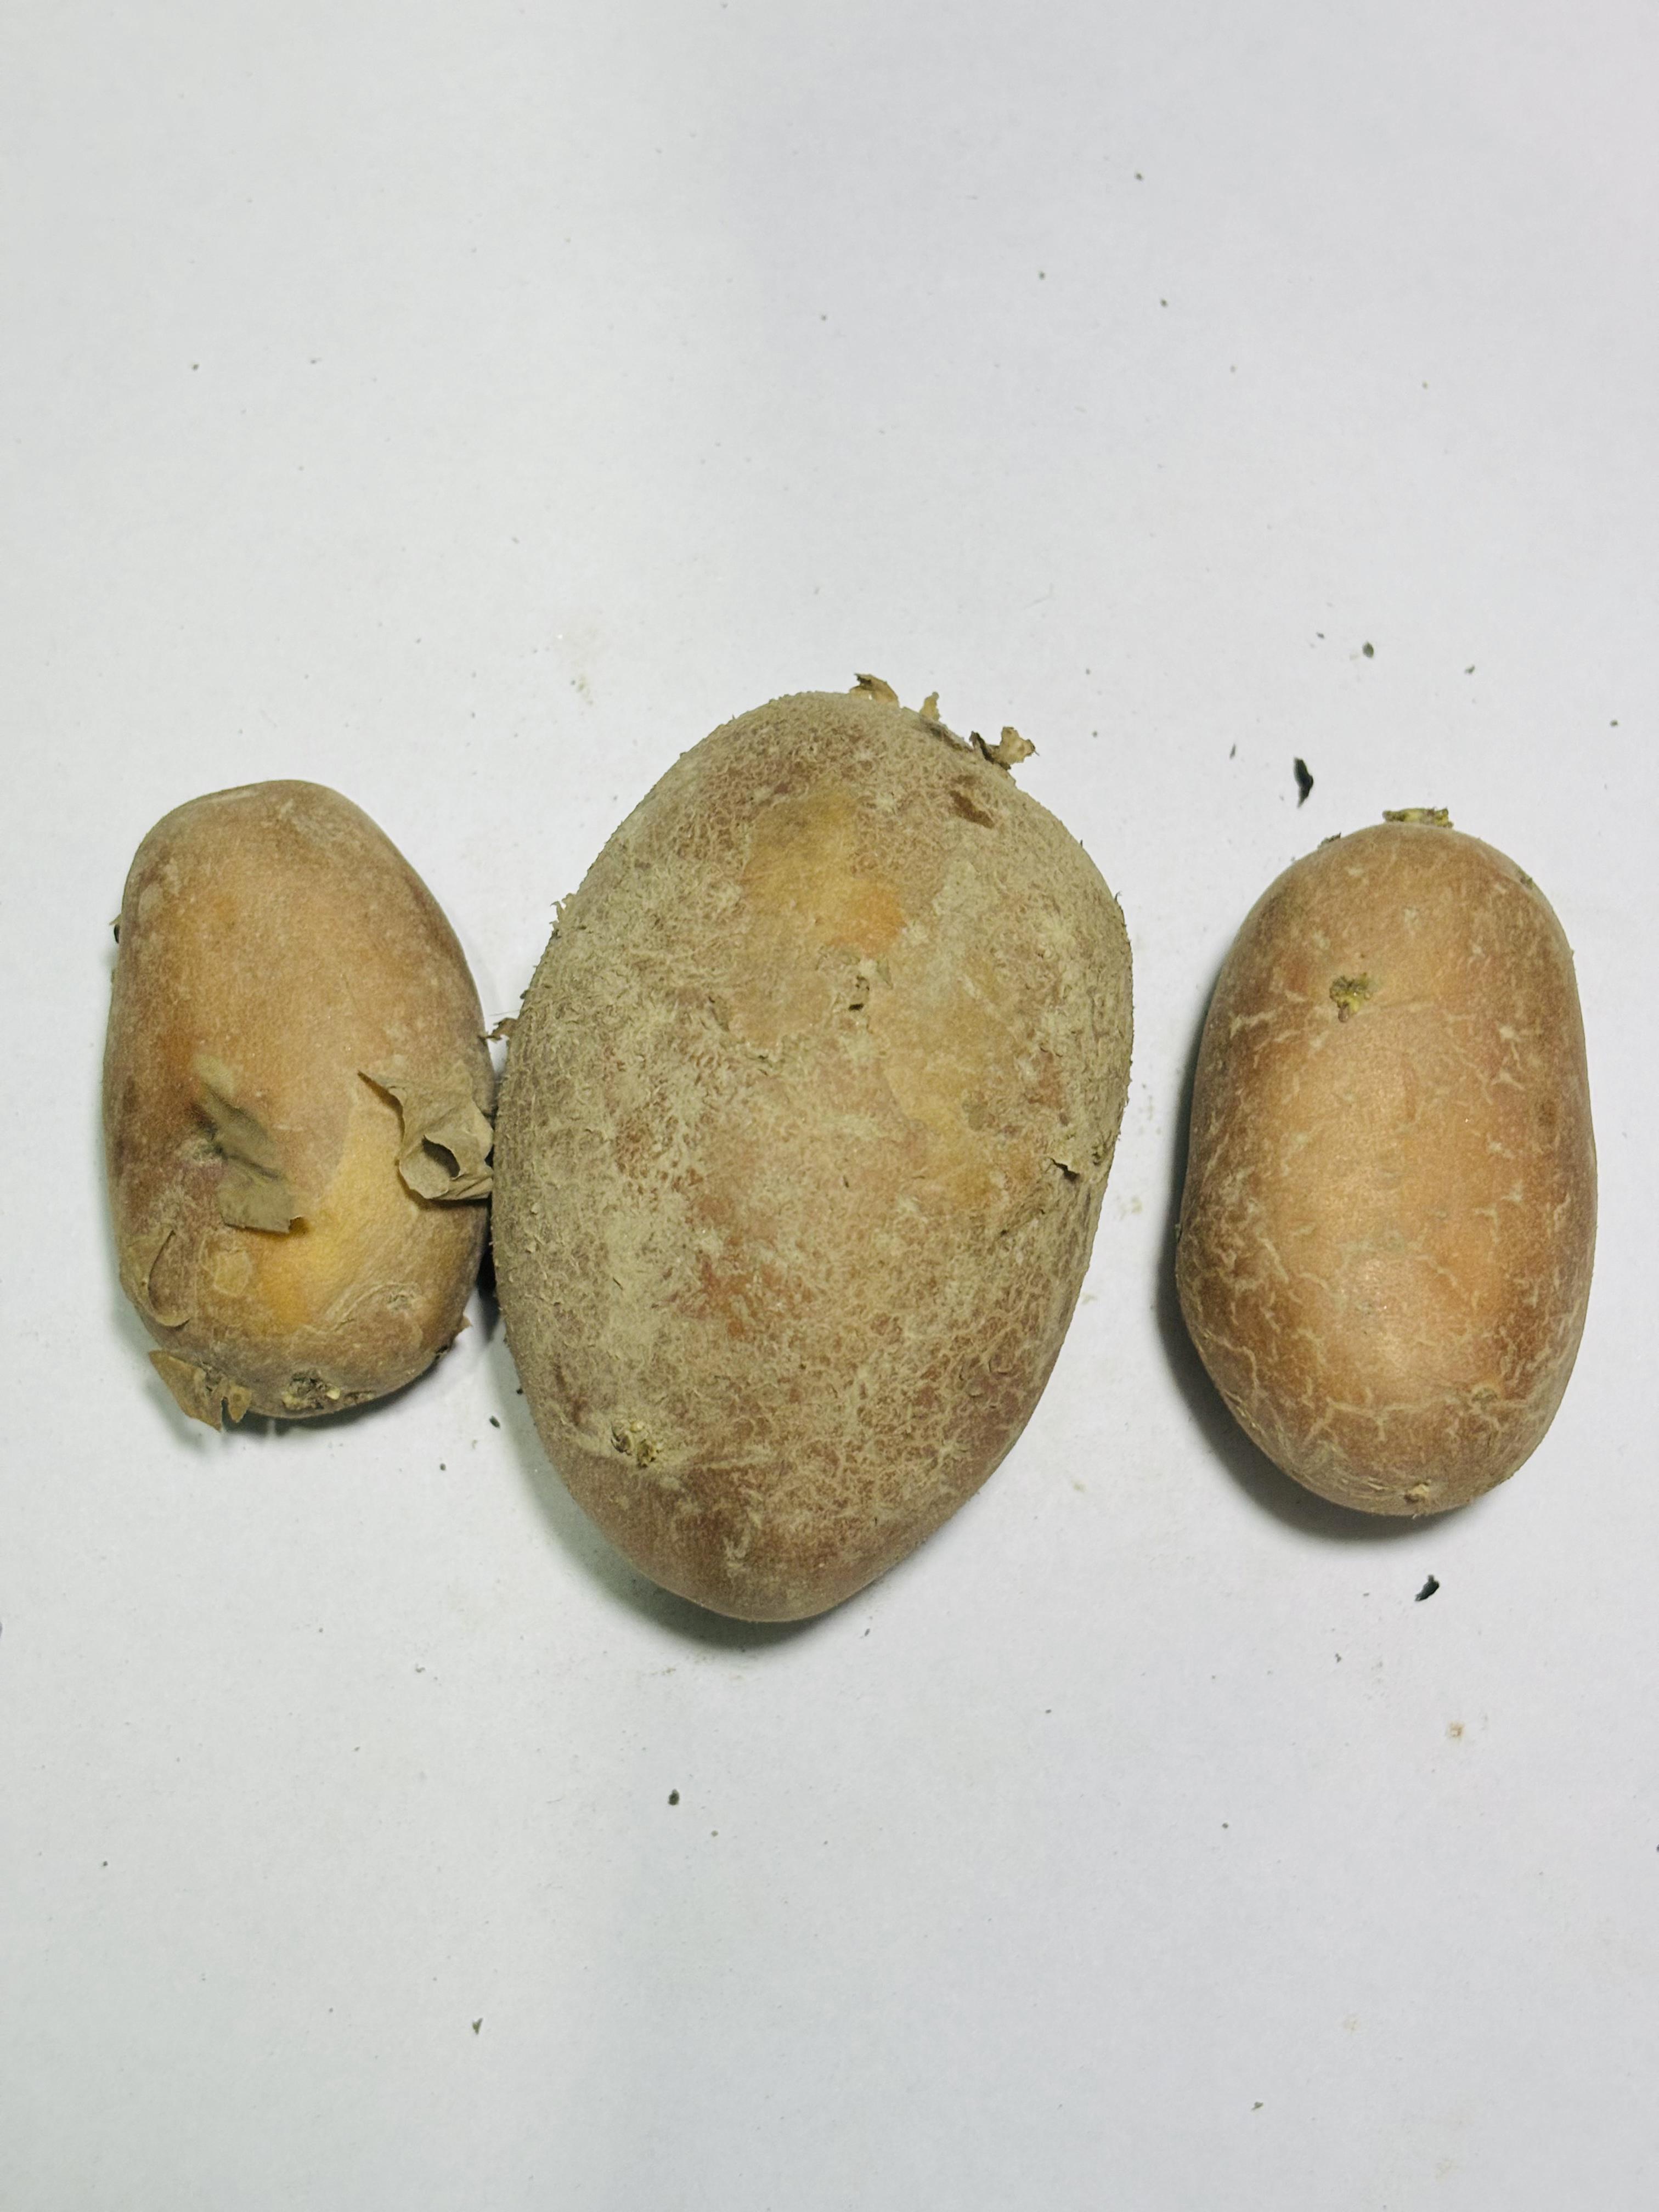
Label: Potato